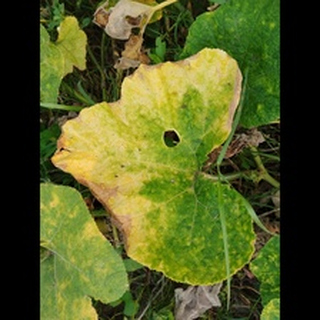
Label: pumpkin_mosaic_disease